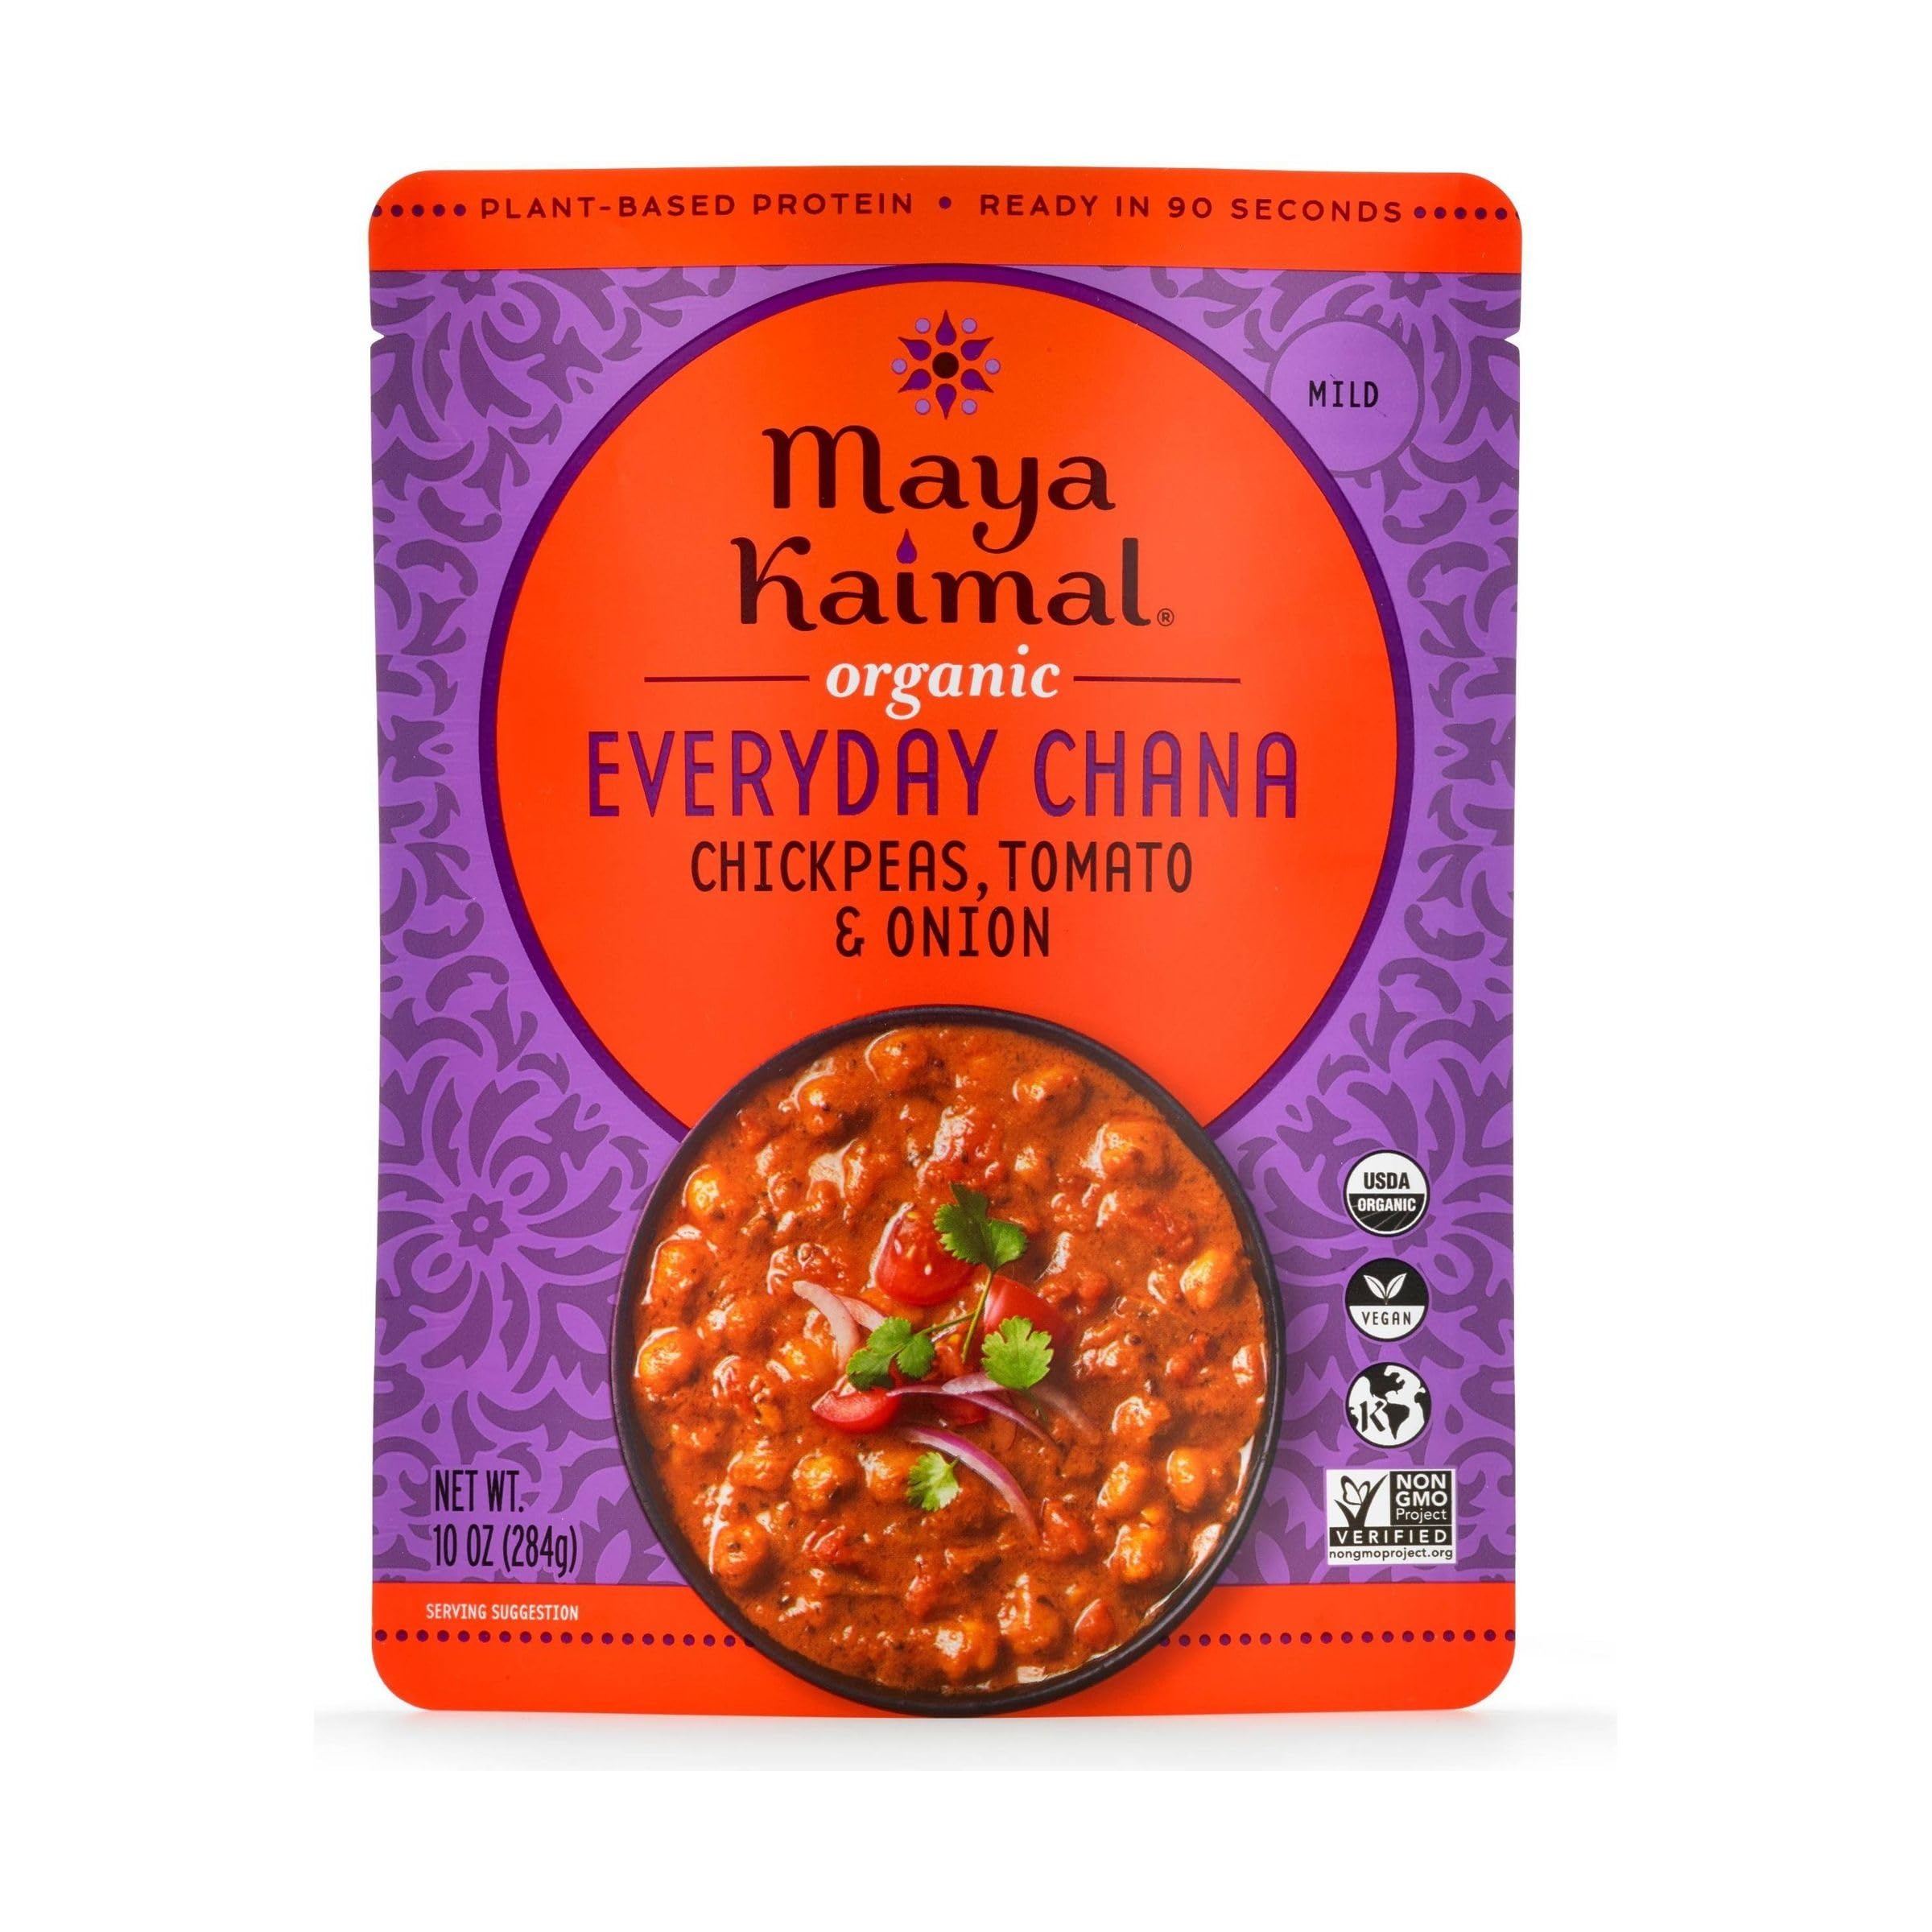
Item Name: MAYA KAIMAL Organic Everyday Chana with Tomato + Onion, 10 OZ
Bullet Point 1: No hydrogenated fats or high fructose corn syrup allowed in any food
Bullet Point 2: No bleached or bromated flour
Value: 10.0
Unit: Ounce

Price: 6.04